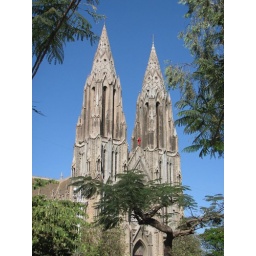
The sky really was that blue, and nary a cloud in sight!